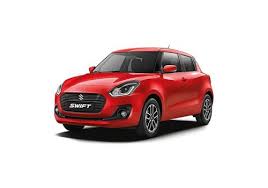
Label: noambulance